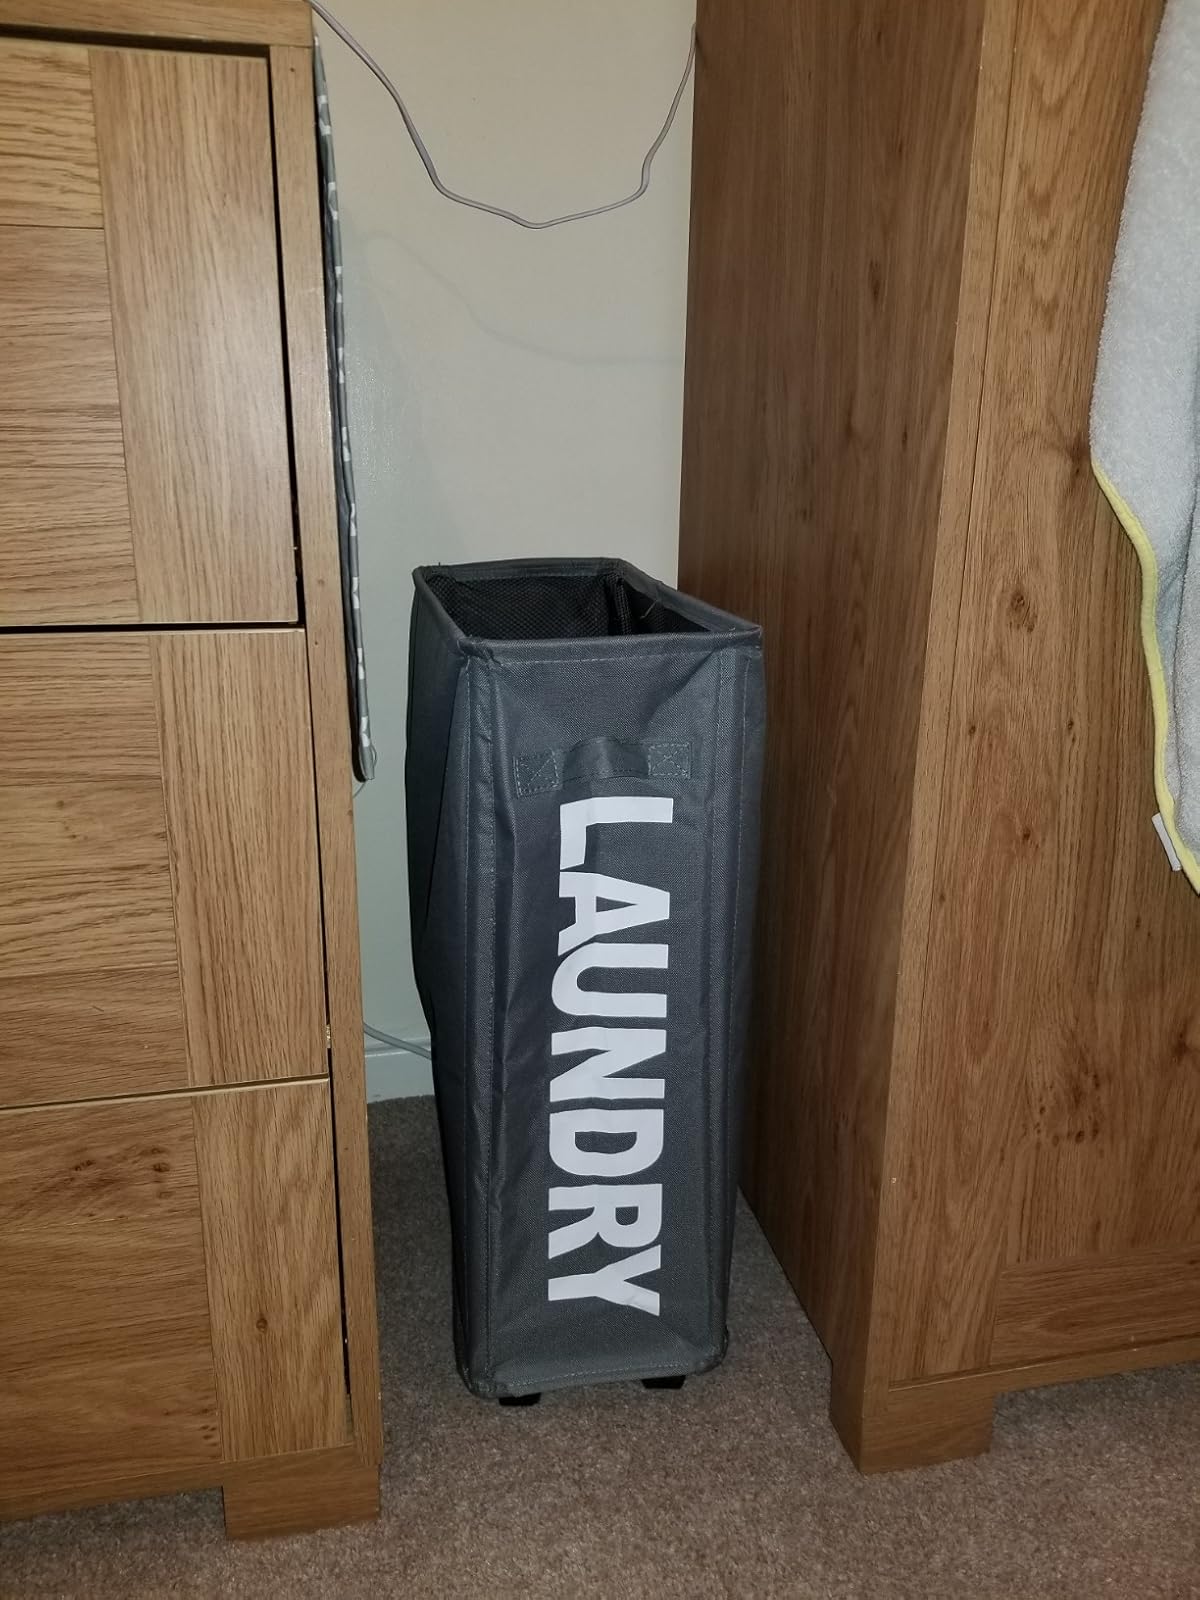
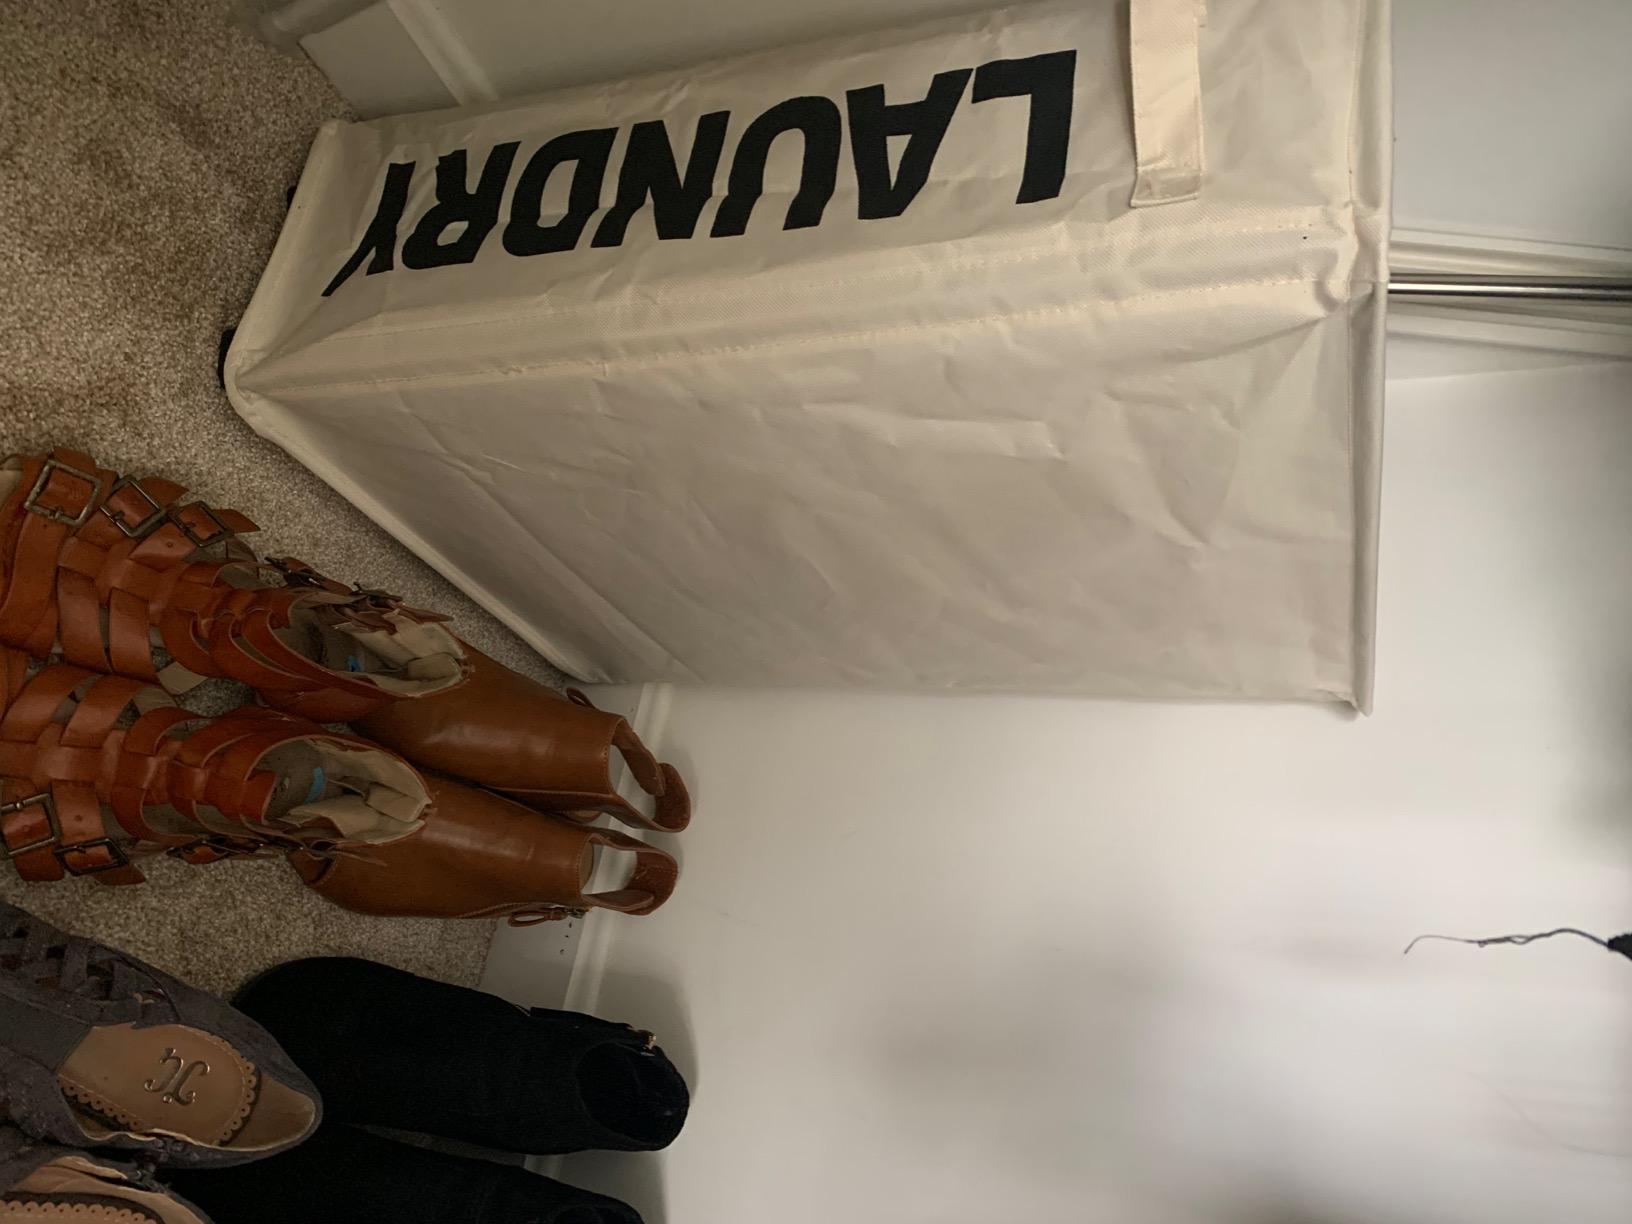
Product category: items_hamper
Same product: no